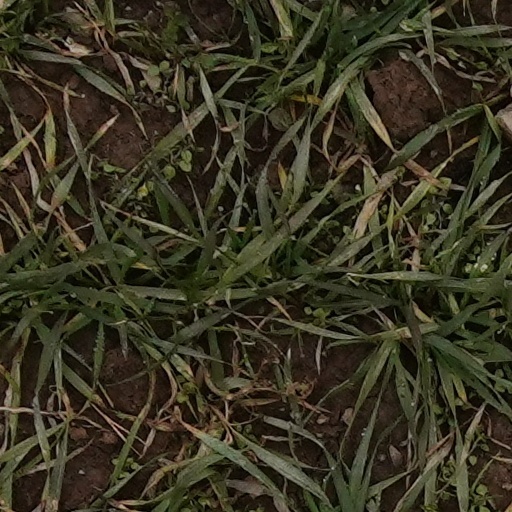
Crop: wheat